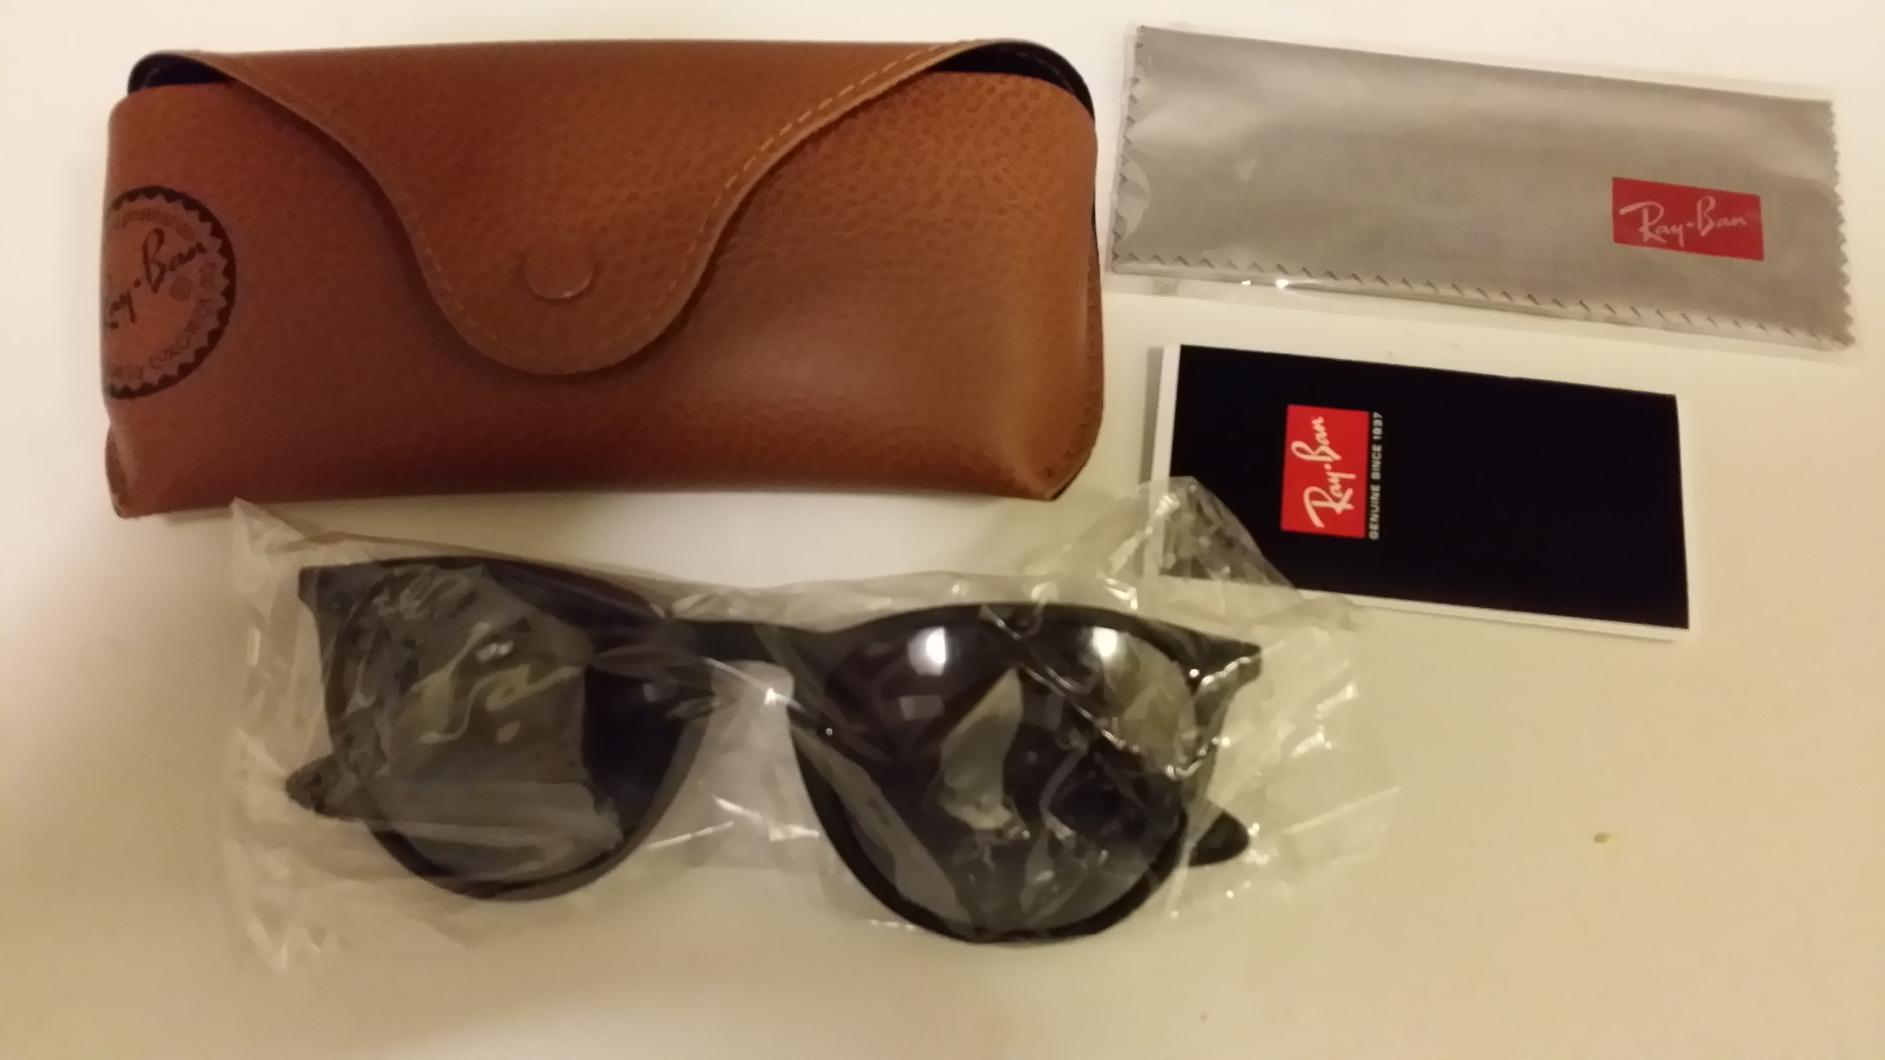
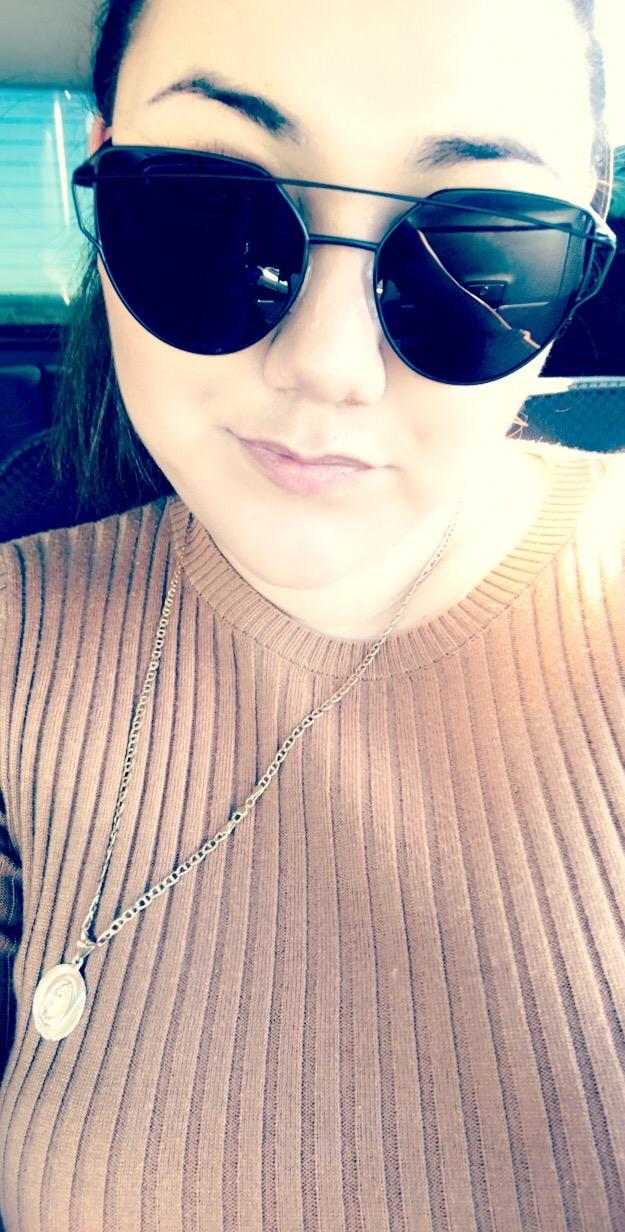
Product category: accessories_sunglasses
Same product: no